Si Dan MRT station

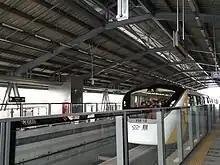
Platforms

Si Dan station is a Bangkok MRT station on the Yellow Line. The station is located on Sringarindra Road in Samut Prakan Province and is a portmanteau of the name of Srinagarindra and Dan Samrong (Sukhumvit 113) roads, of which intersect adjacent to the station. The station has four entrances. It opened on 3 June 2023 as part of trial operations on the line between Samrong and Hua Mak.